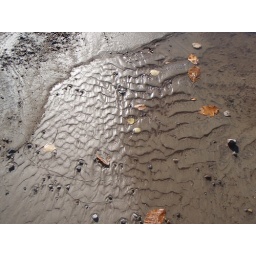
water making ripples in the wet sand